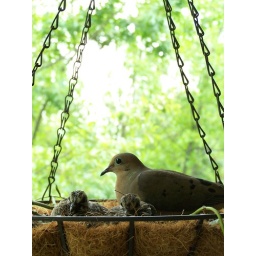
the bird and its babies taking residence in my hanging plant